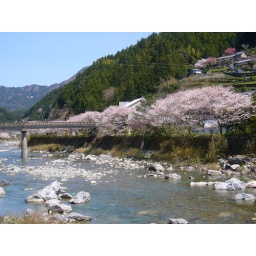
The bridge near my house